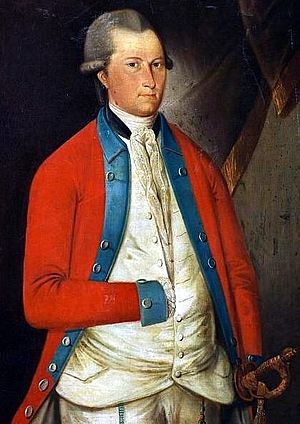
Casimir Wilhelm von Scholten
Casimir Wilhelm von Scholten
Casimir Wilhelm von Scholten var guvernør på St. Thomas og St. Jan i to perioder. Første periode varede fra 1800 til den britiske besættelse startede 31. marts 1801 og han blev efterfulgt af briten John Clayton Cowell. Anden periode startede i 1803 og blev også denne gang afsluttet i forbindelse med en britisk besættelse af Dansk Vestindien i 1807.